Ravji Patel

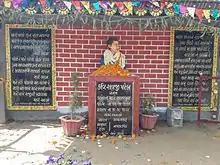

His only collection "Angat" (1970) was published posthumously which includes fourteen songs. One of his songs, "Mari Aankhe Kankuna Suraj Athamya" is considered as the landmark in Gujarati literature. The song flags a great change in the trends and styles of writing in Gujarati literature, bringing it into what is now known as the modern Gujarati literary trend.